Alessandro Troncon

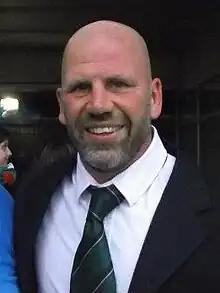
Troncon in 2011

Alessandro Troncon (born 6 September 1973 in Treviso) is a former Italian rugby union player.